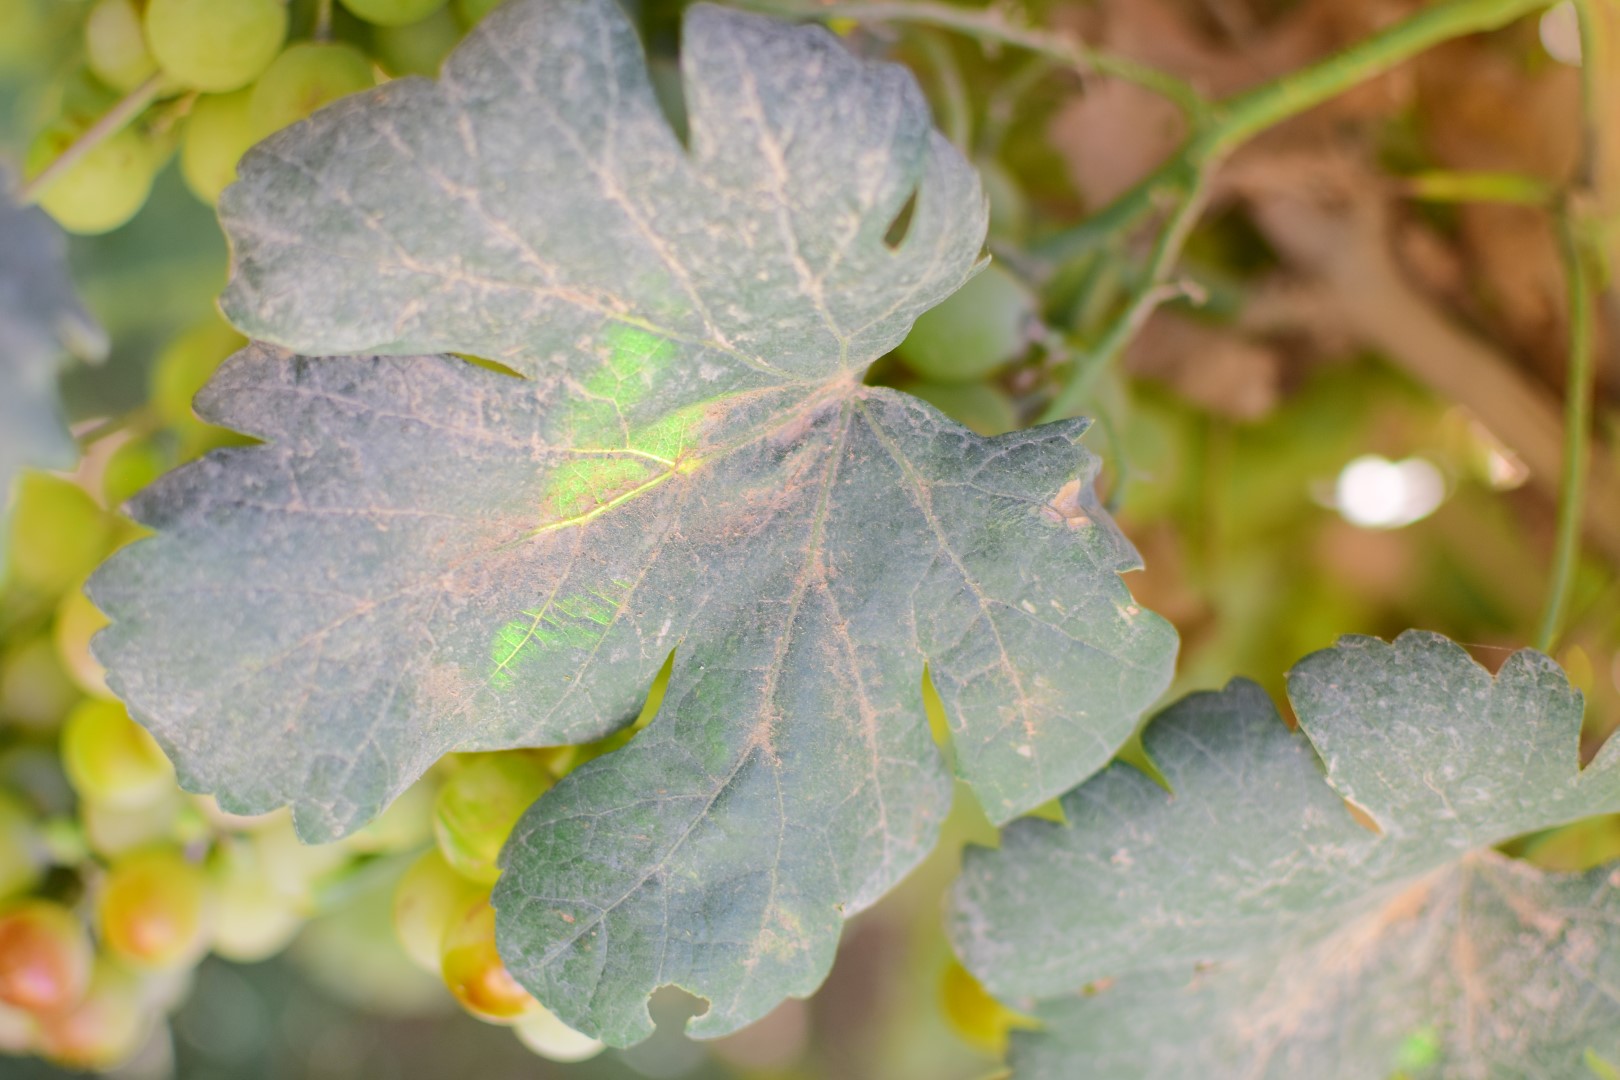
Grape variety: Halawani